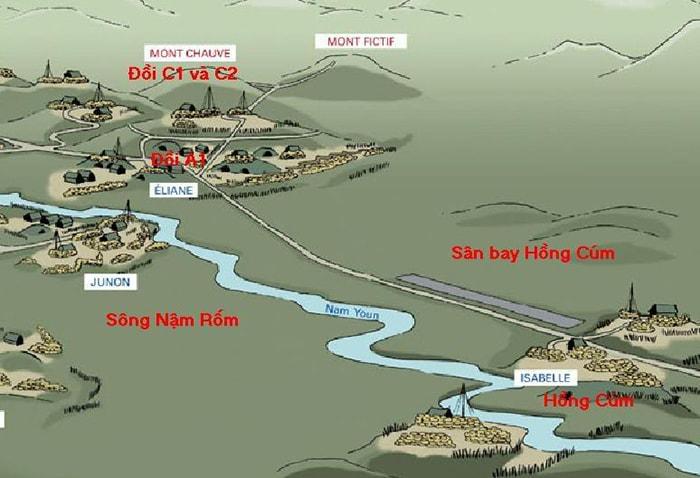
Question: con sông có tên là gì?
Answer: con sông có tên là sông nậm rốm